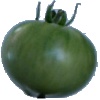
Label: Tomato not Ripened 1